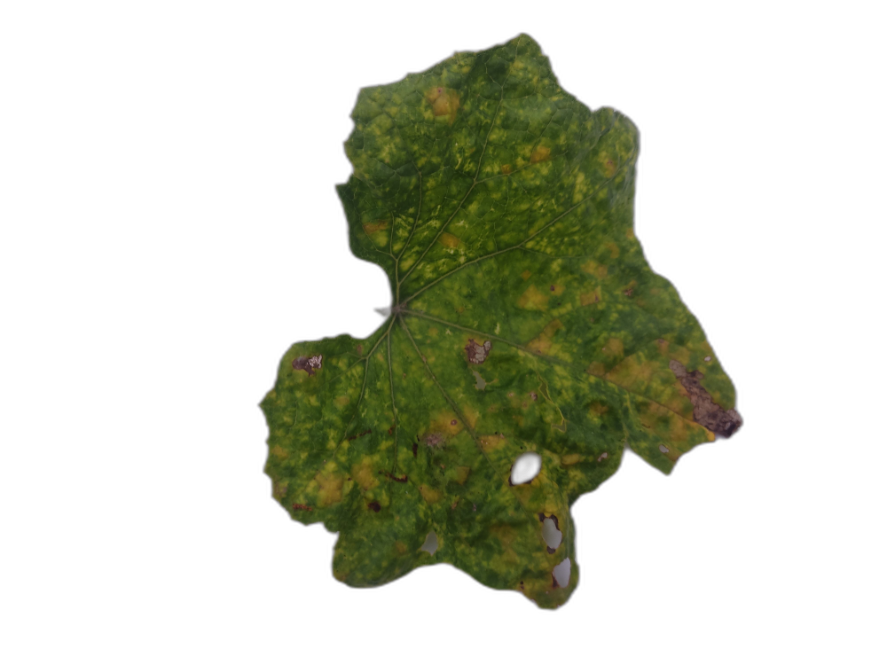
Crop: Zucchini
Label: Yellow_Mosaic_Virus